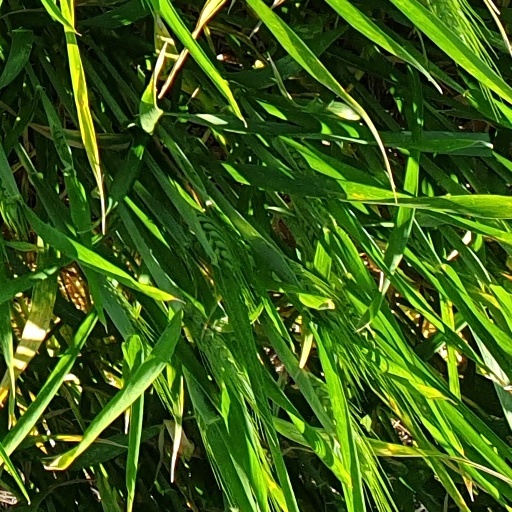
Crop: wheat